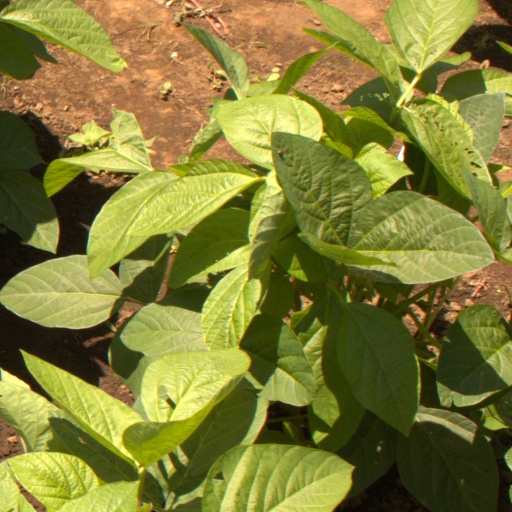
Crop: soybean